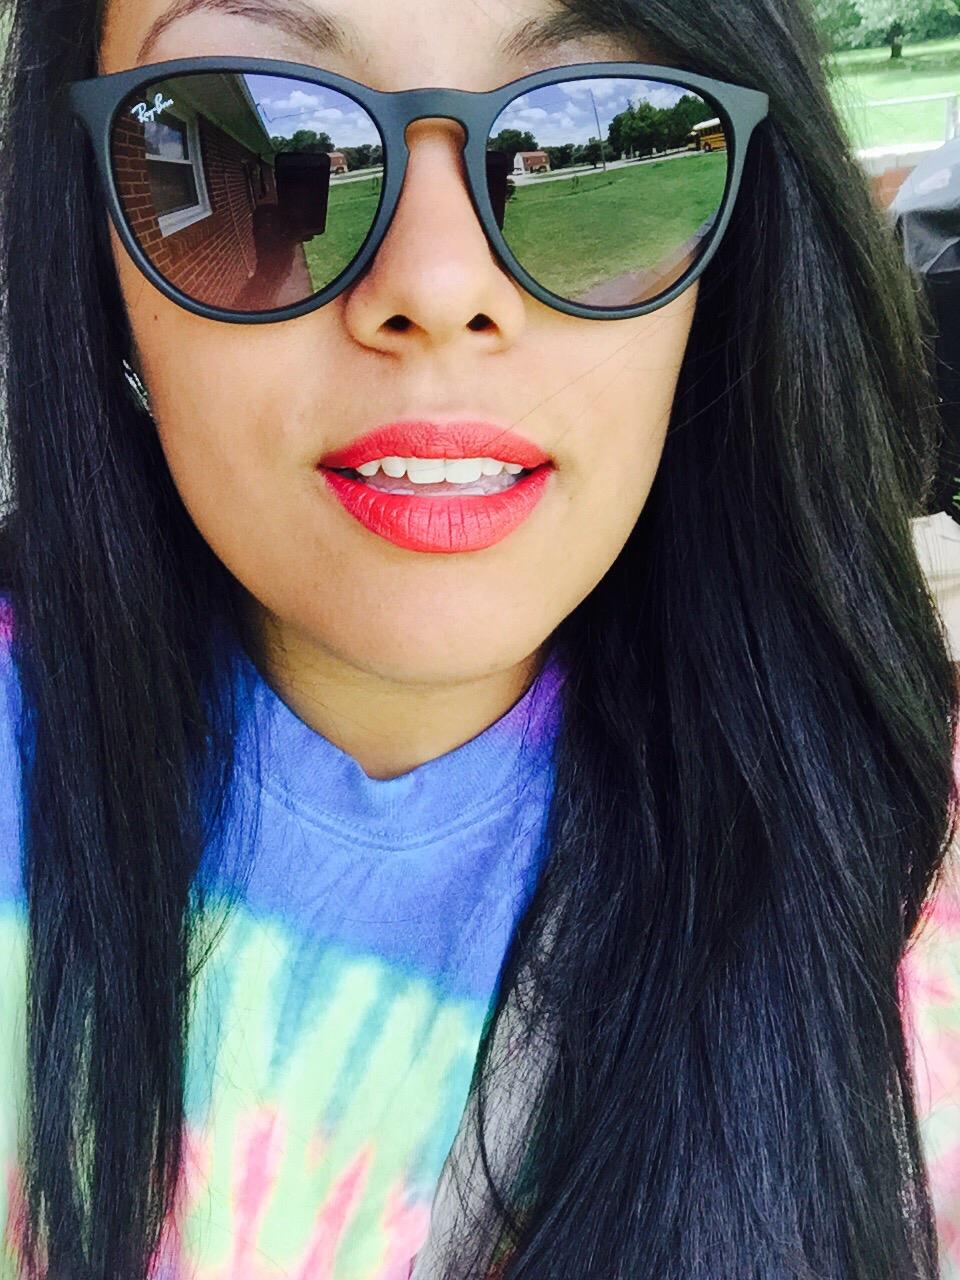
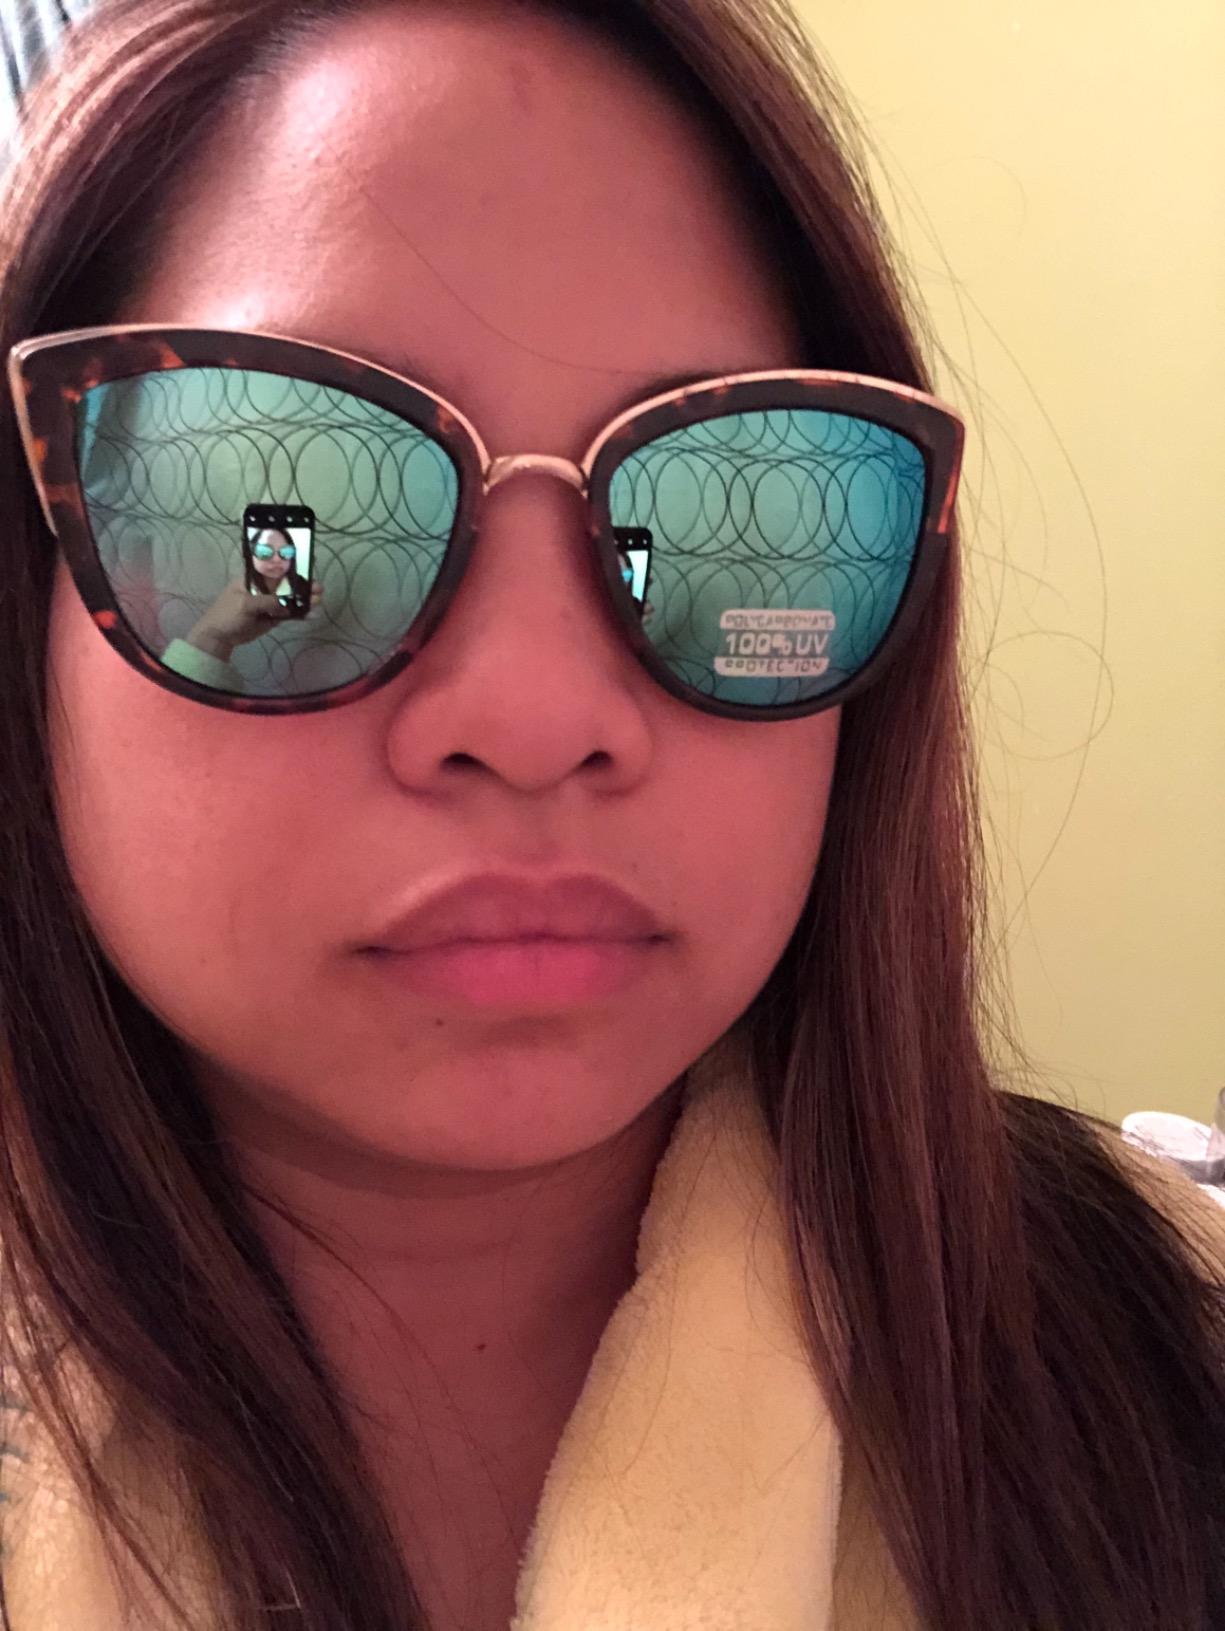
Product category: accessories_sunglasses
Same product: no